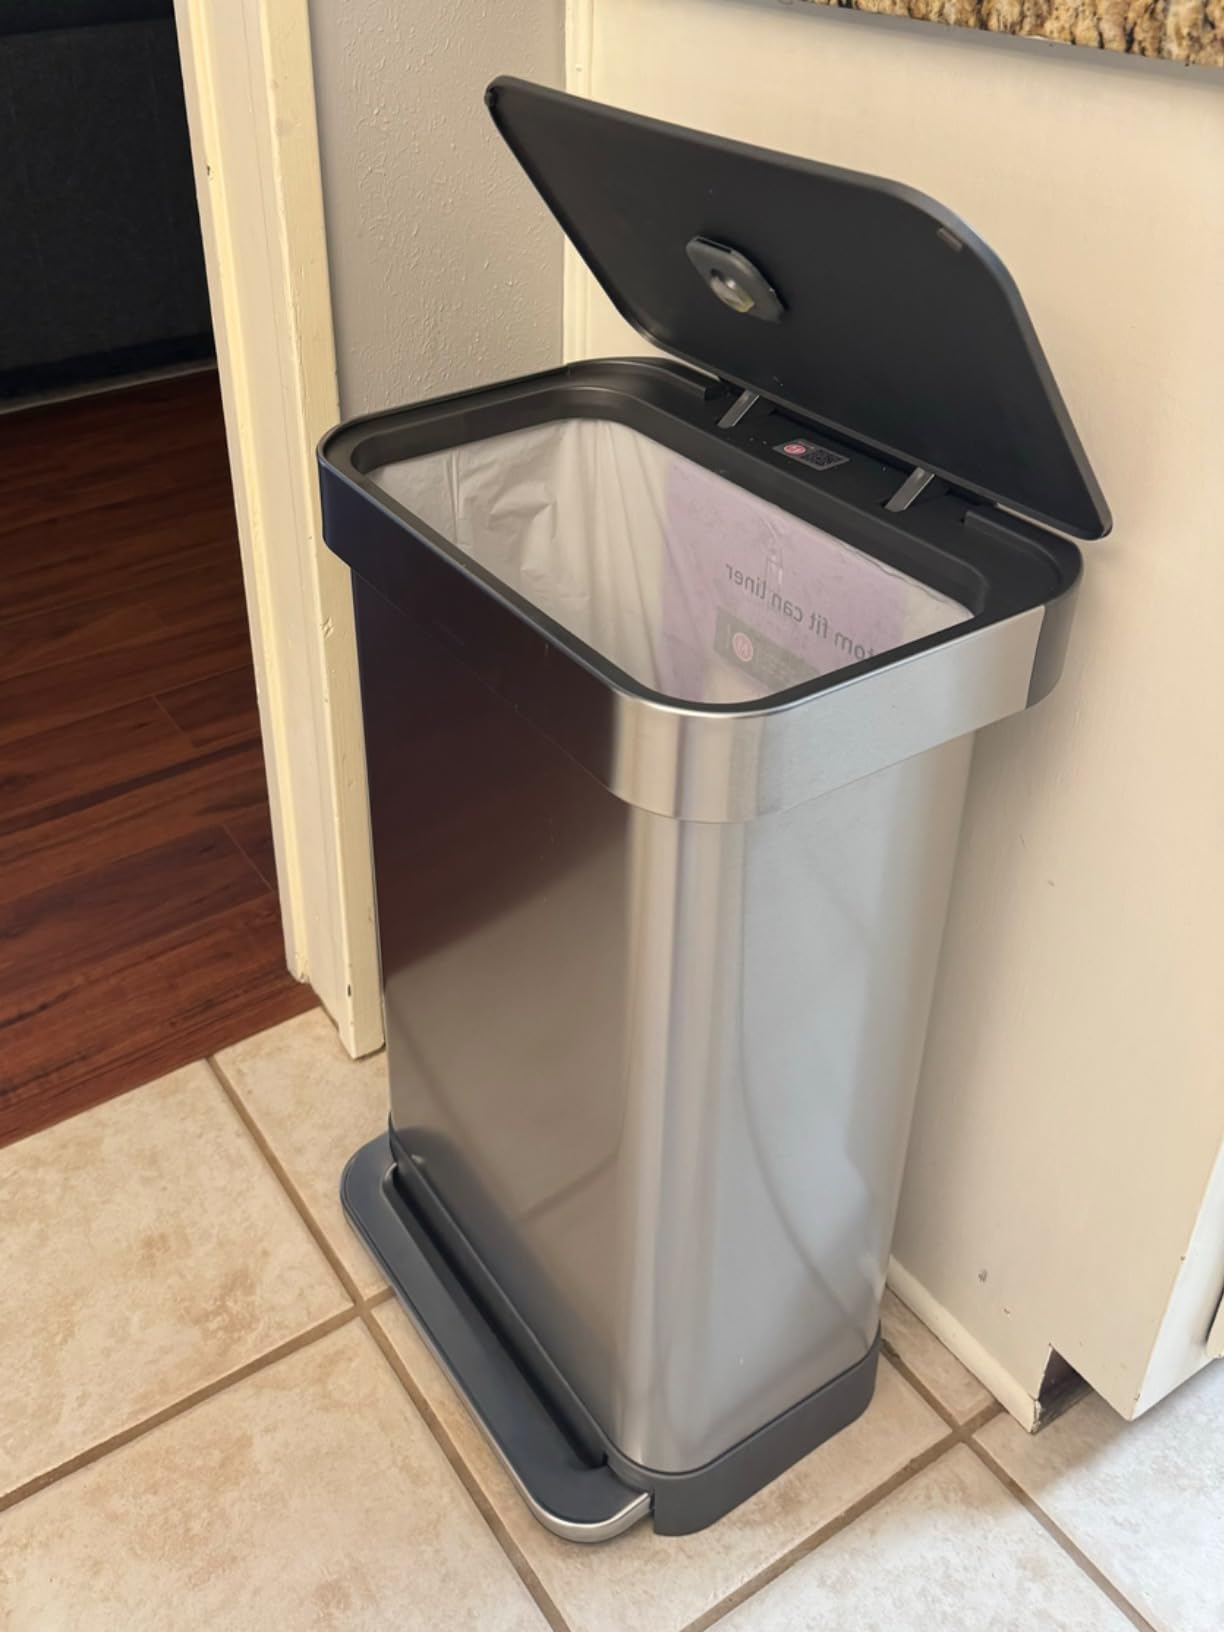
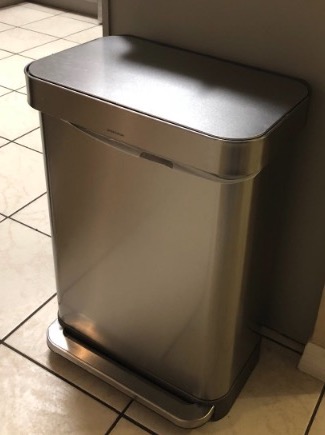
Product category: misc
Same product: yes